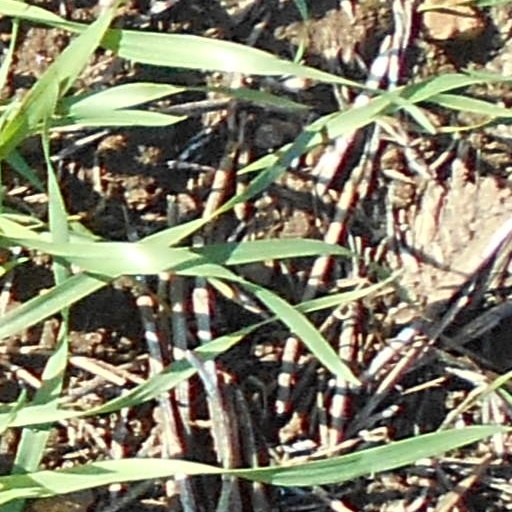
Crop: wheat